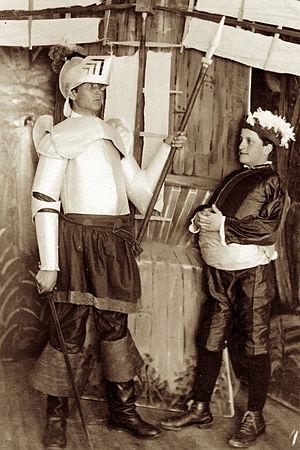
Présentation de la pièce Don Quichotte et les petits meuniers en 1906 au Collège Sacré-Coeur de Caraquet.
Le Collège Sacré-Cœur était un collège canadien construit en 1899. Il se trouvait à Caraquet, au Canada. Après avoir été détruit par un incendie en 1915, il a été reconstruit à Bathurst.